Langham Hotel, Warwick

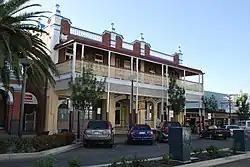
Condamine Sports Club (formerly Langham Hotel), 2008

Langham Hotel is a heritage-listed hotel at 133 Palmerin Street, Warwick, Southern Downs Region, Queensland, Australia. It was designed by Dornbusch & Connolly and built from 1912 to 1913. It was added to the Queensland Heritage Register on 21 October 1992. It is now home to a registered club, the Condamine Sports Club.